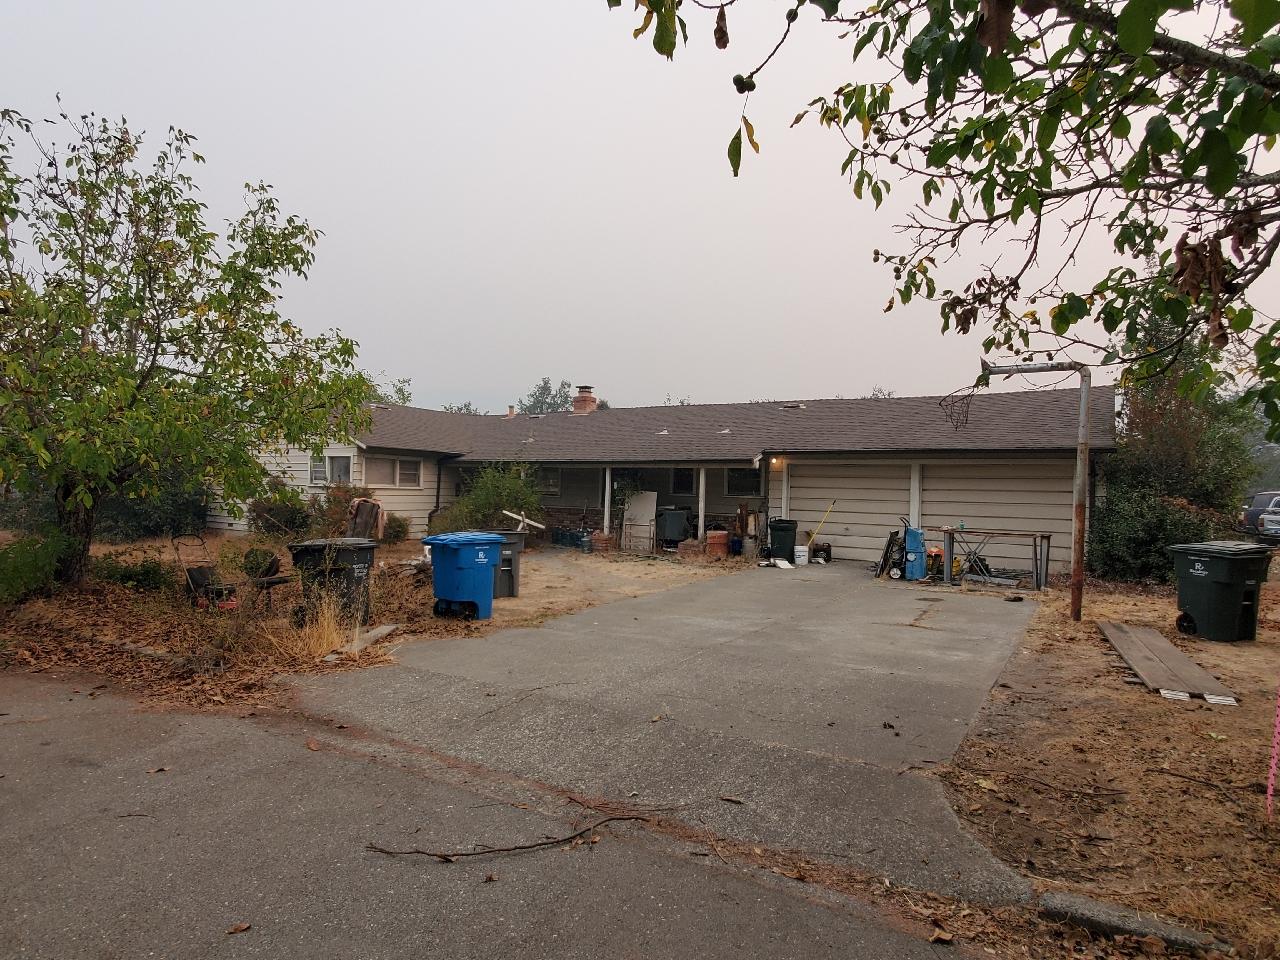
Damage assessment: no_damage